Question: Please indicate a possible affordance area of baseball bat that can be used for hitting
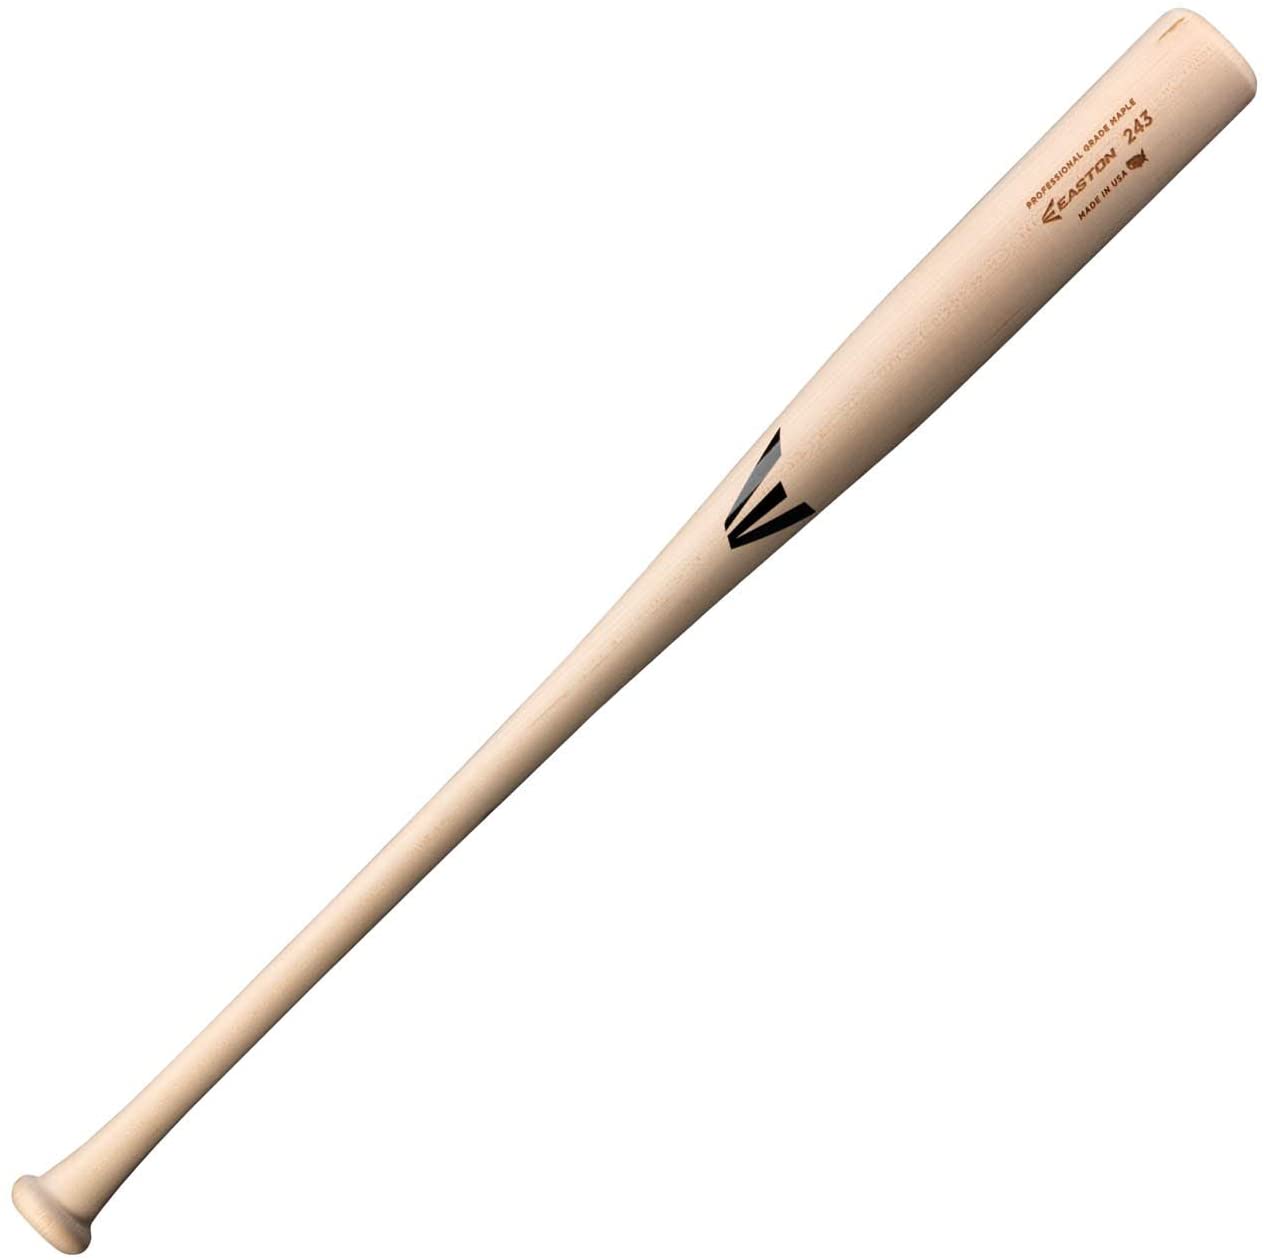
Answer: [767.052, 26.28, 1237.18, 490.568]